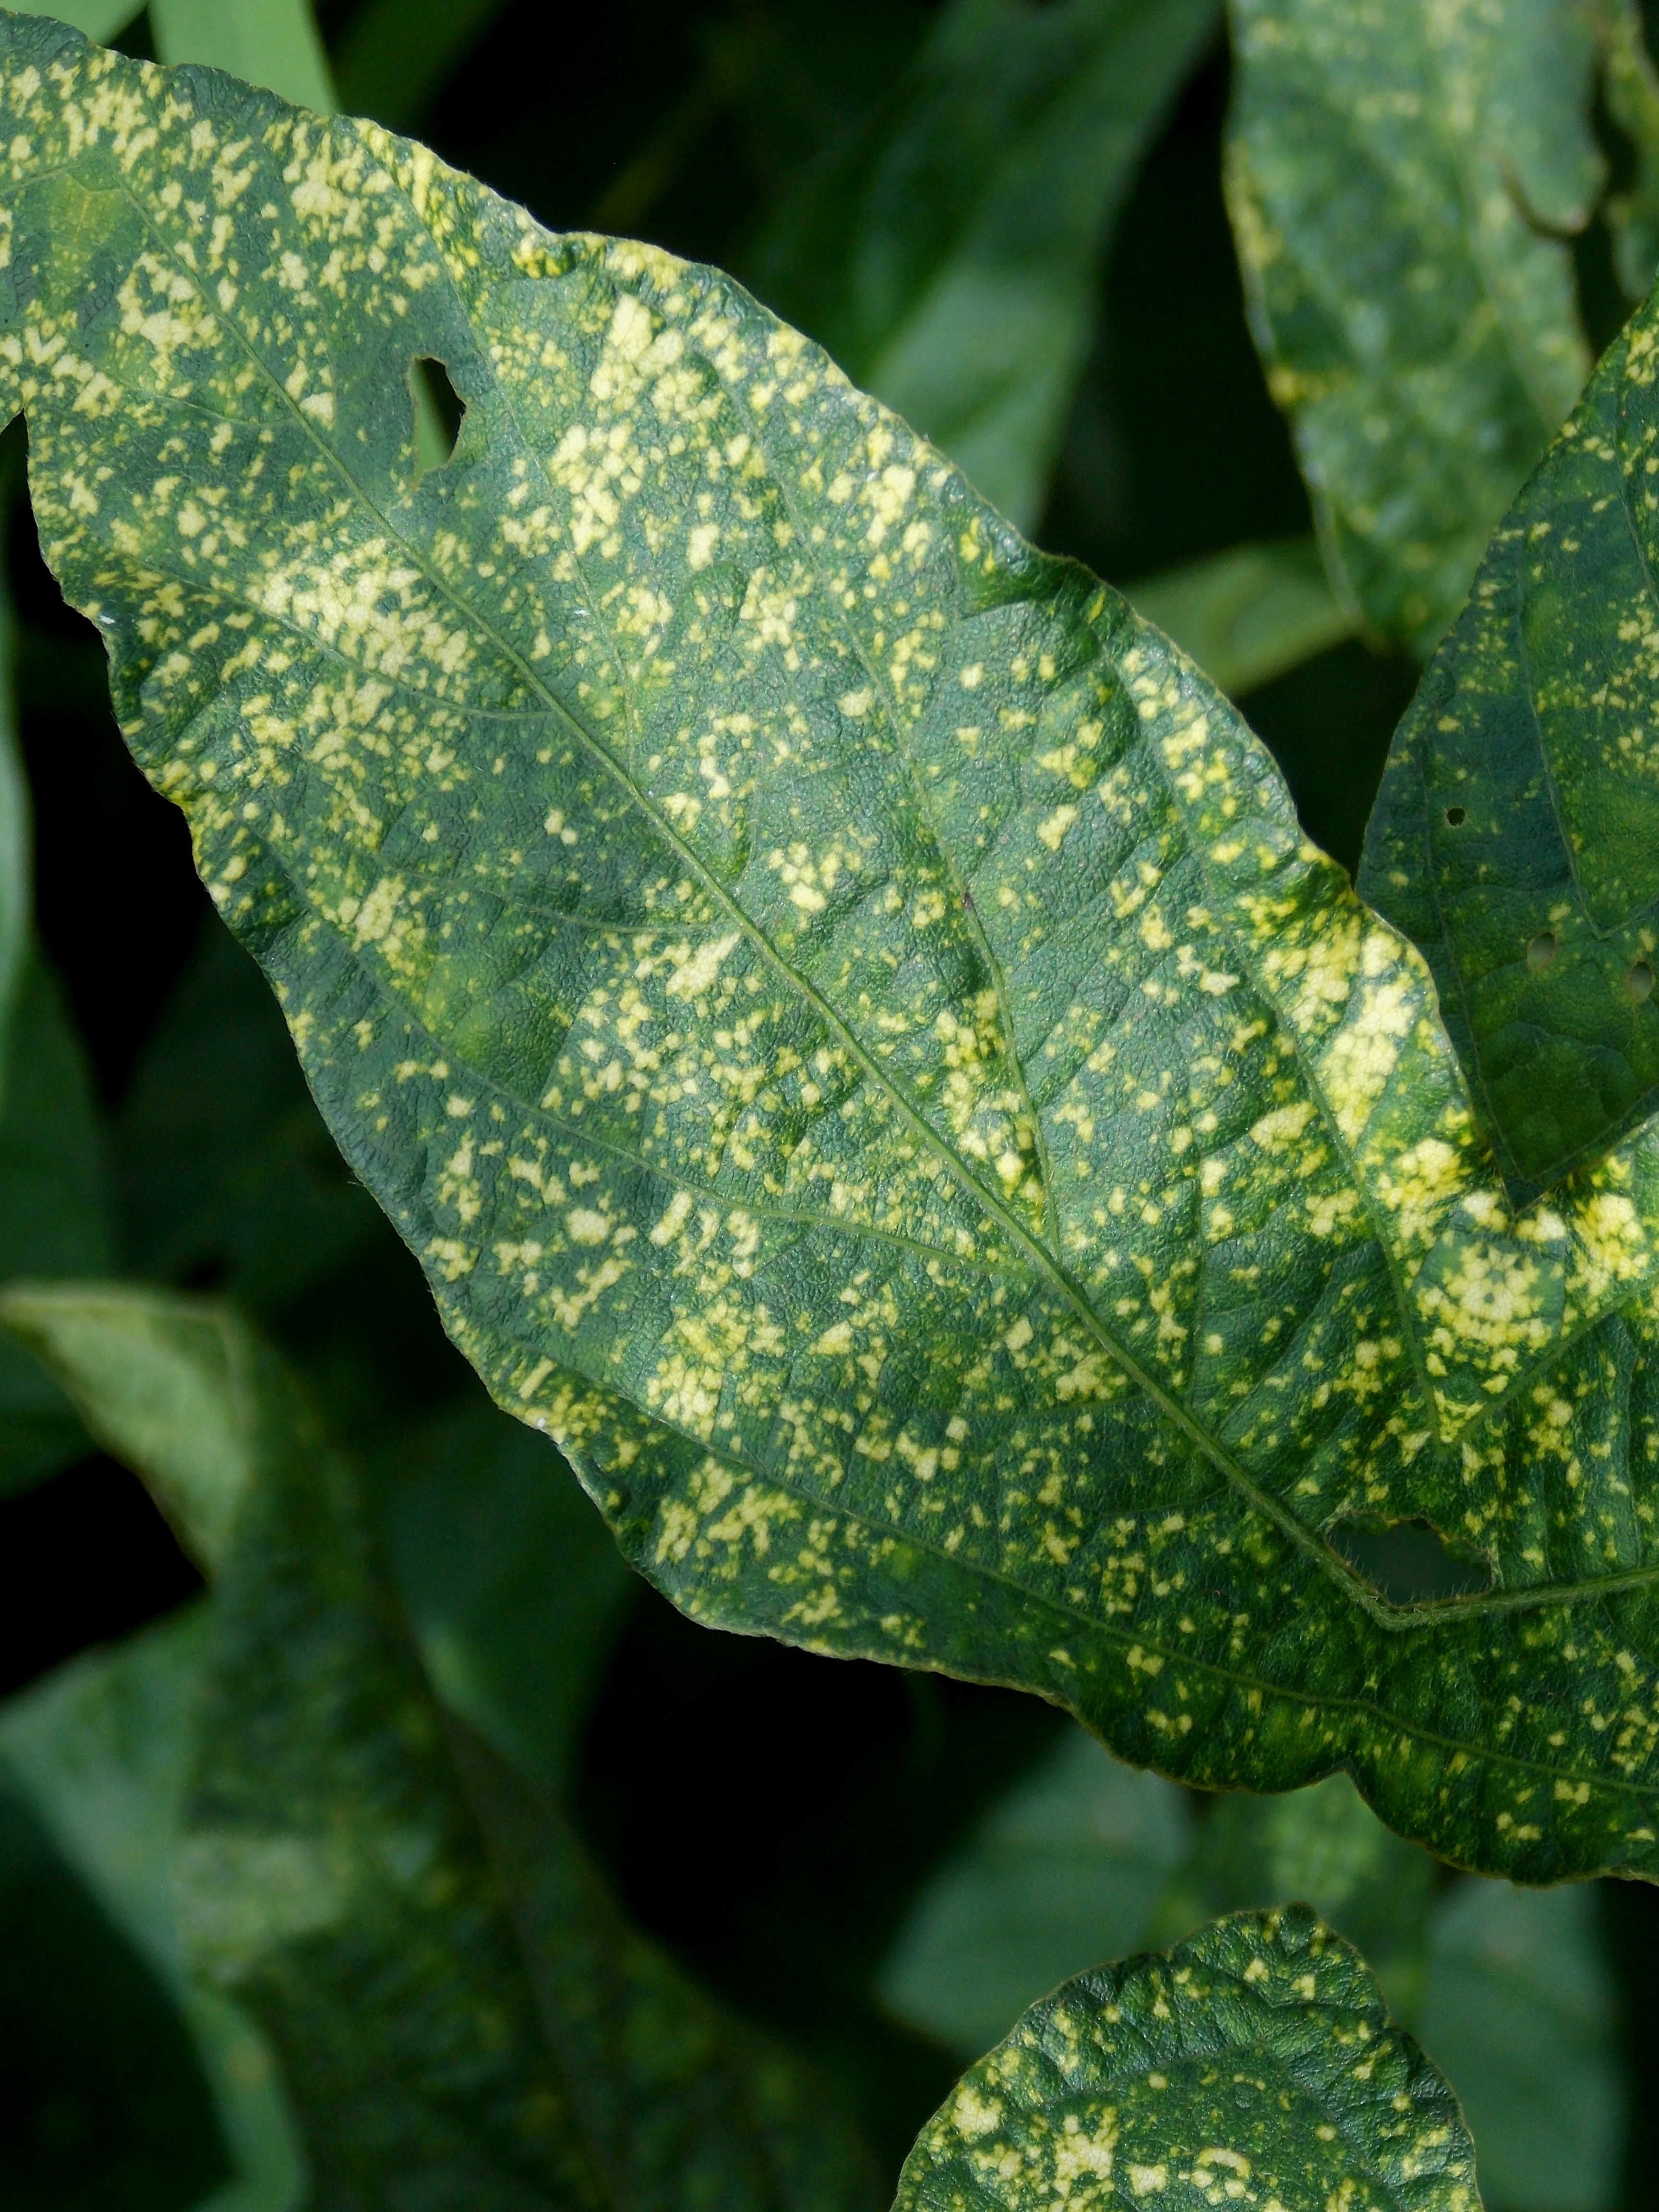
Label: Disease